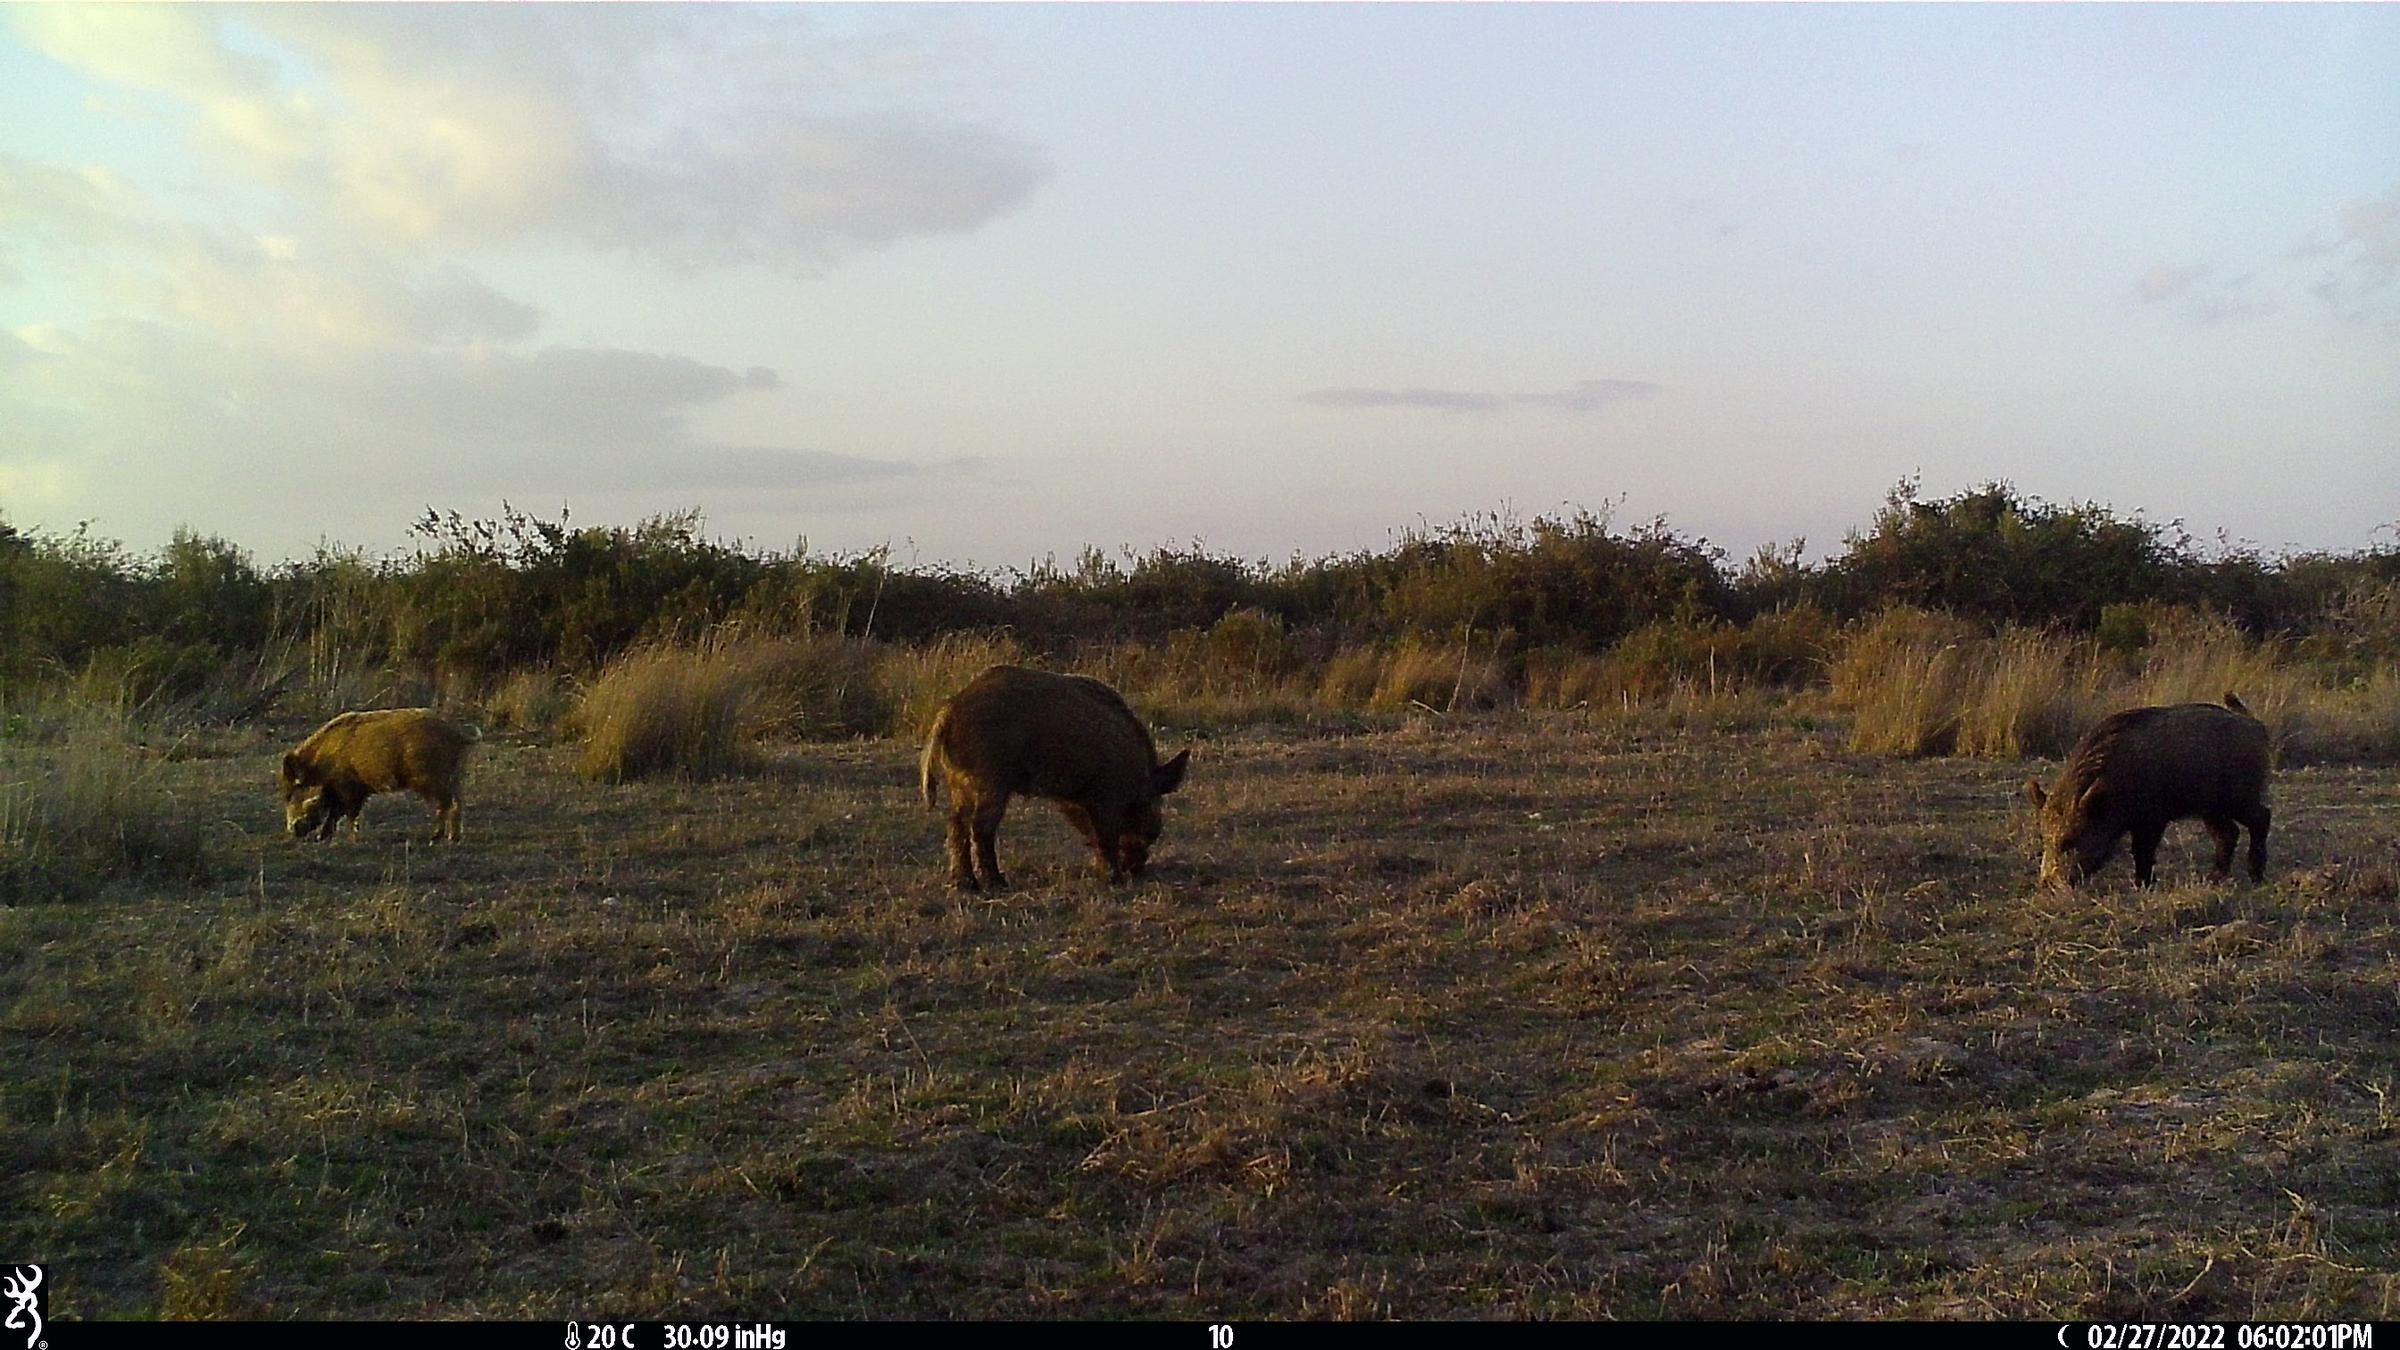
Species: Sus scrofa